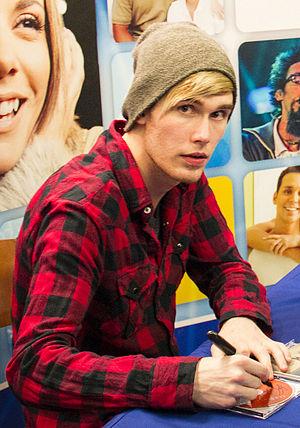
Colton Dixon est un chanteur américain de rock chrétien originaire de Murfreesboro, Tennessee.